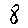
Label: 8